Garfield Historic District (Poplar Bluff, Missouri)

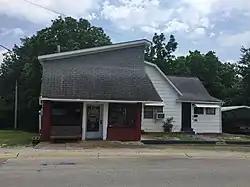
Gatlin Grocery Store - Frank and Lutie Jordan House, in 2022

The Garfield Historic District in Poplar Bluff, Missouri is a historic district which was listed on the National Register of Historic Places in 2017. It encompasses three contributing buildings (a school, a church, and a grocery store/house) and one contributing object (a sign) in a predominantly residential section of Poplar Bluff.